Sơn Thủy, Quảng Bình

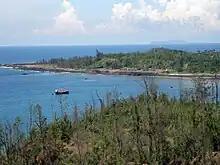
Coastal Sơn Thủy, Lý Sơn Island can be seen on horizon.

Sơn Thủy is a commune (xã) in the Lệ Thủy District, Quảng Bình Province, North Central Coast region of Vietnam. This commune is located near Ho Chi Minh Highway. Hanoi–Saigon Railway crosses this commune.